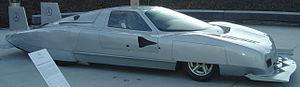
La Mercedes C 111 est une automobile